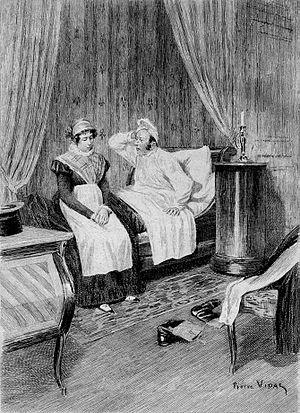
La Vieille Fille est un court roman d’Honoré de Balzac écrit en 1836.